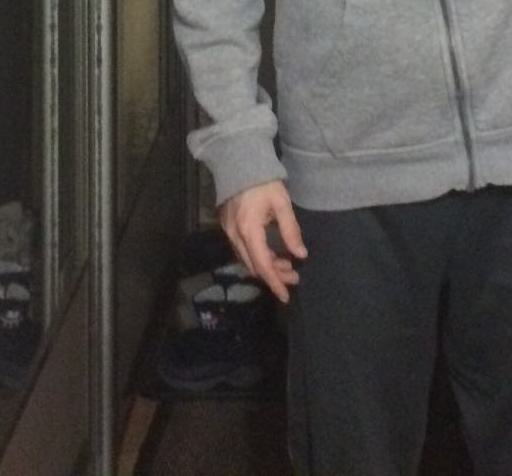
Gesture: no_gesture